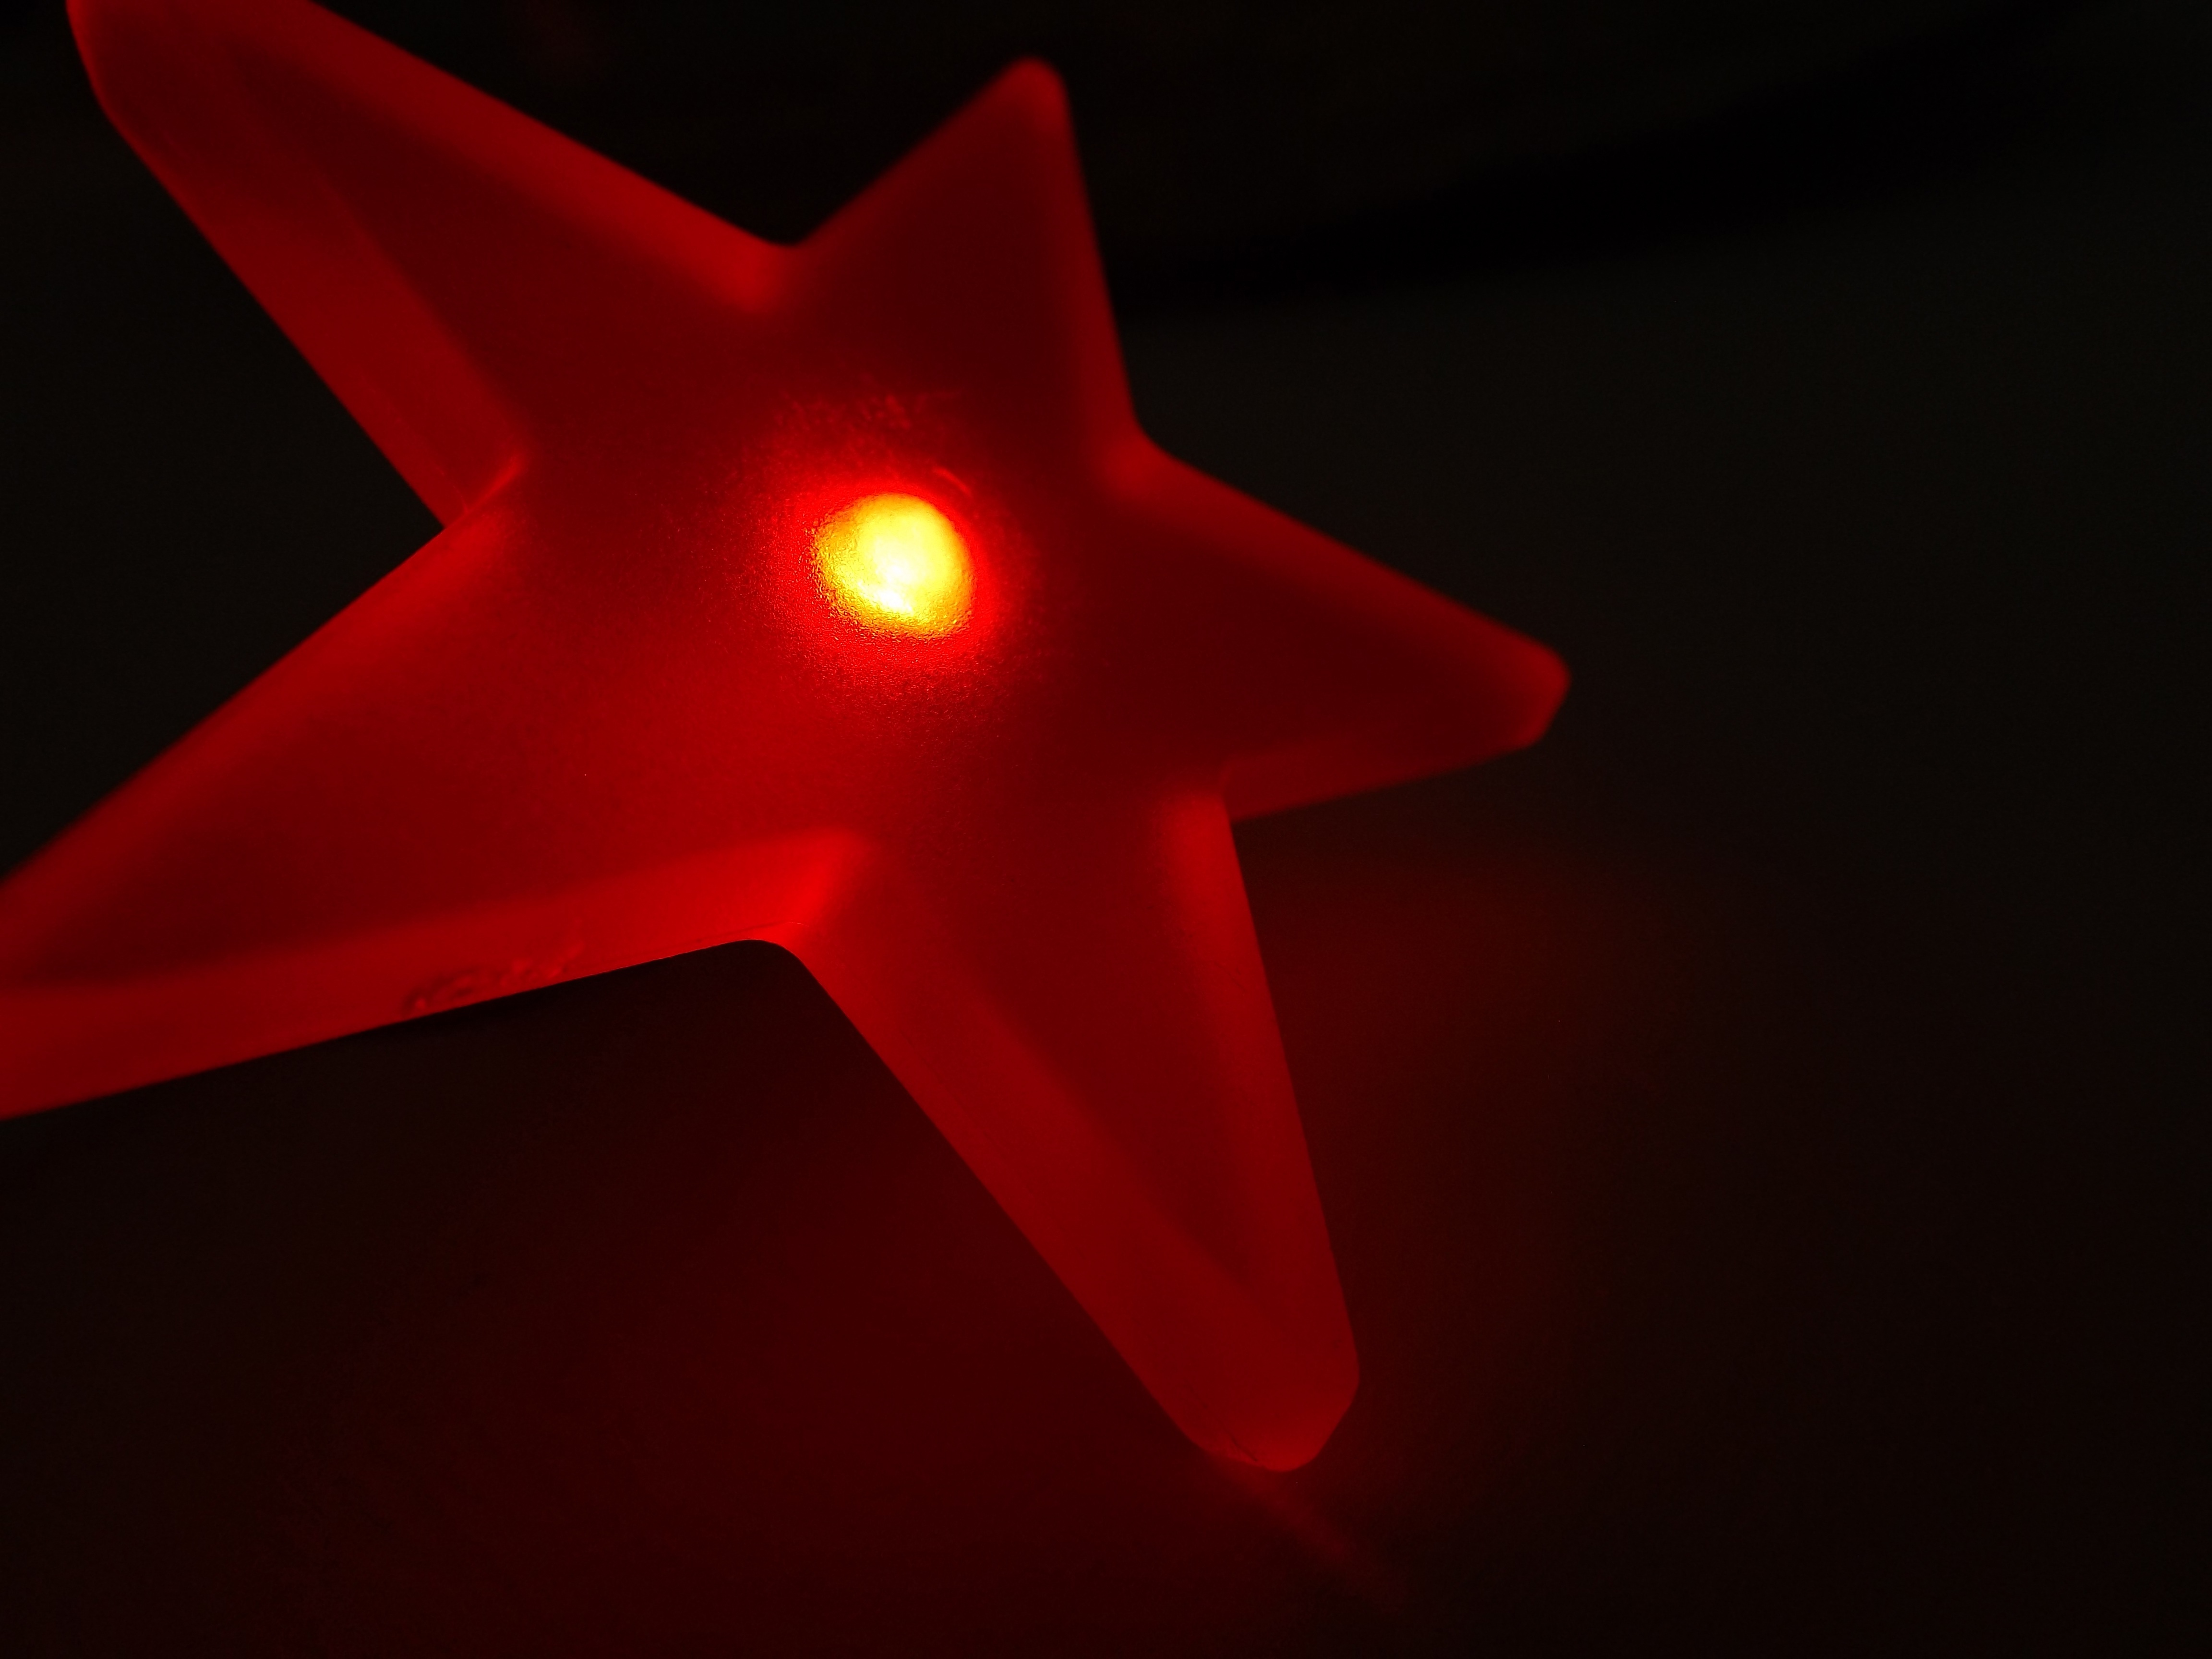
light, star, plastic, red, darkness, electricity, lighting, led, electric, macro photography, computer wallpaper